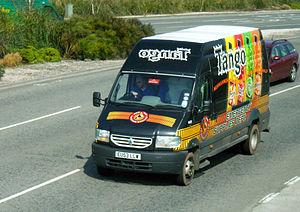
Le Renault Mascott est un utilitaire lourd et un camion moyenne distance fabriqué par le constructeur Renault V.I. de 1999 à 2010. Il est aussi connu sous le nom de Master Propulsion en France, et sous celui de Master Pro aux Pays-Bas.